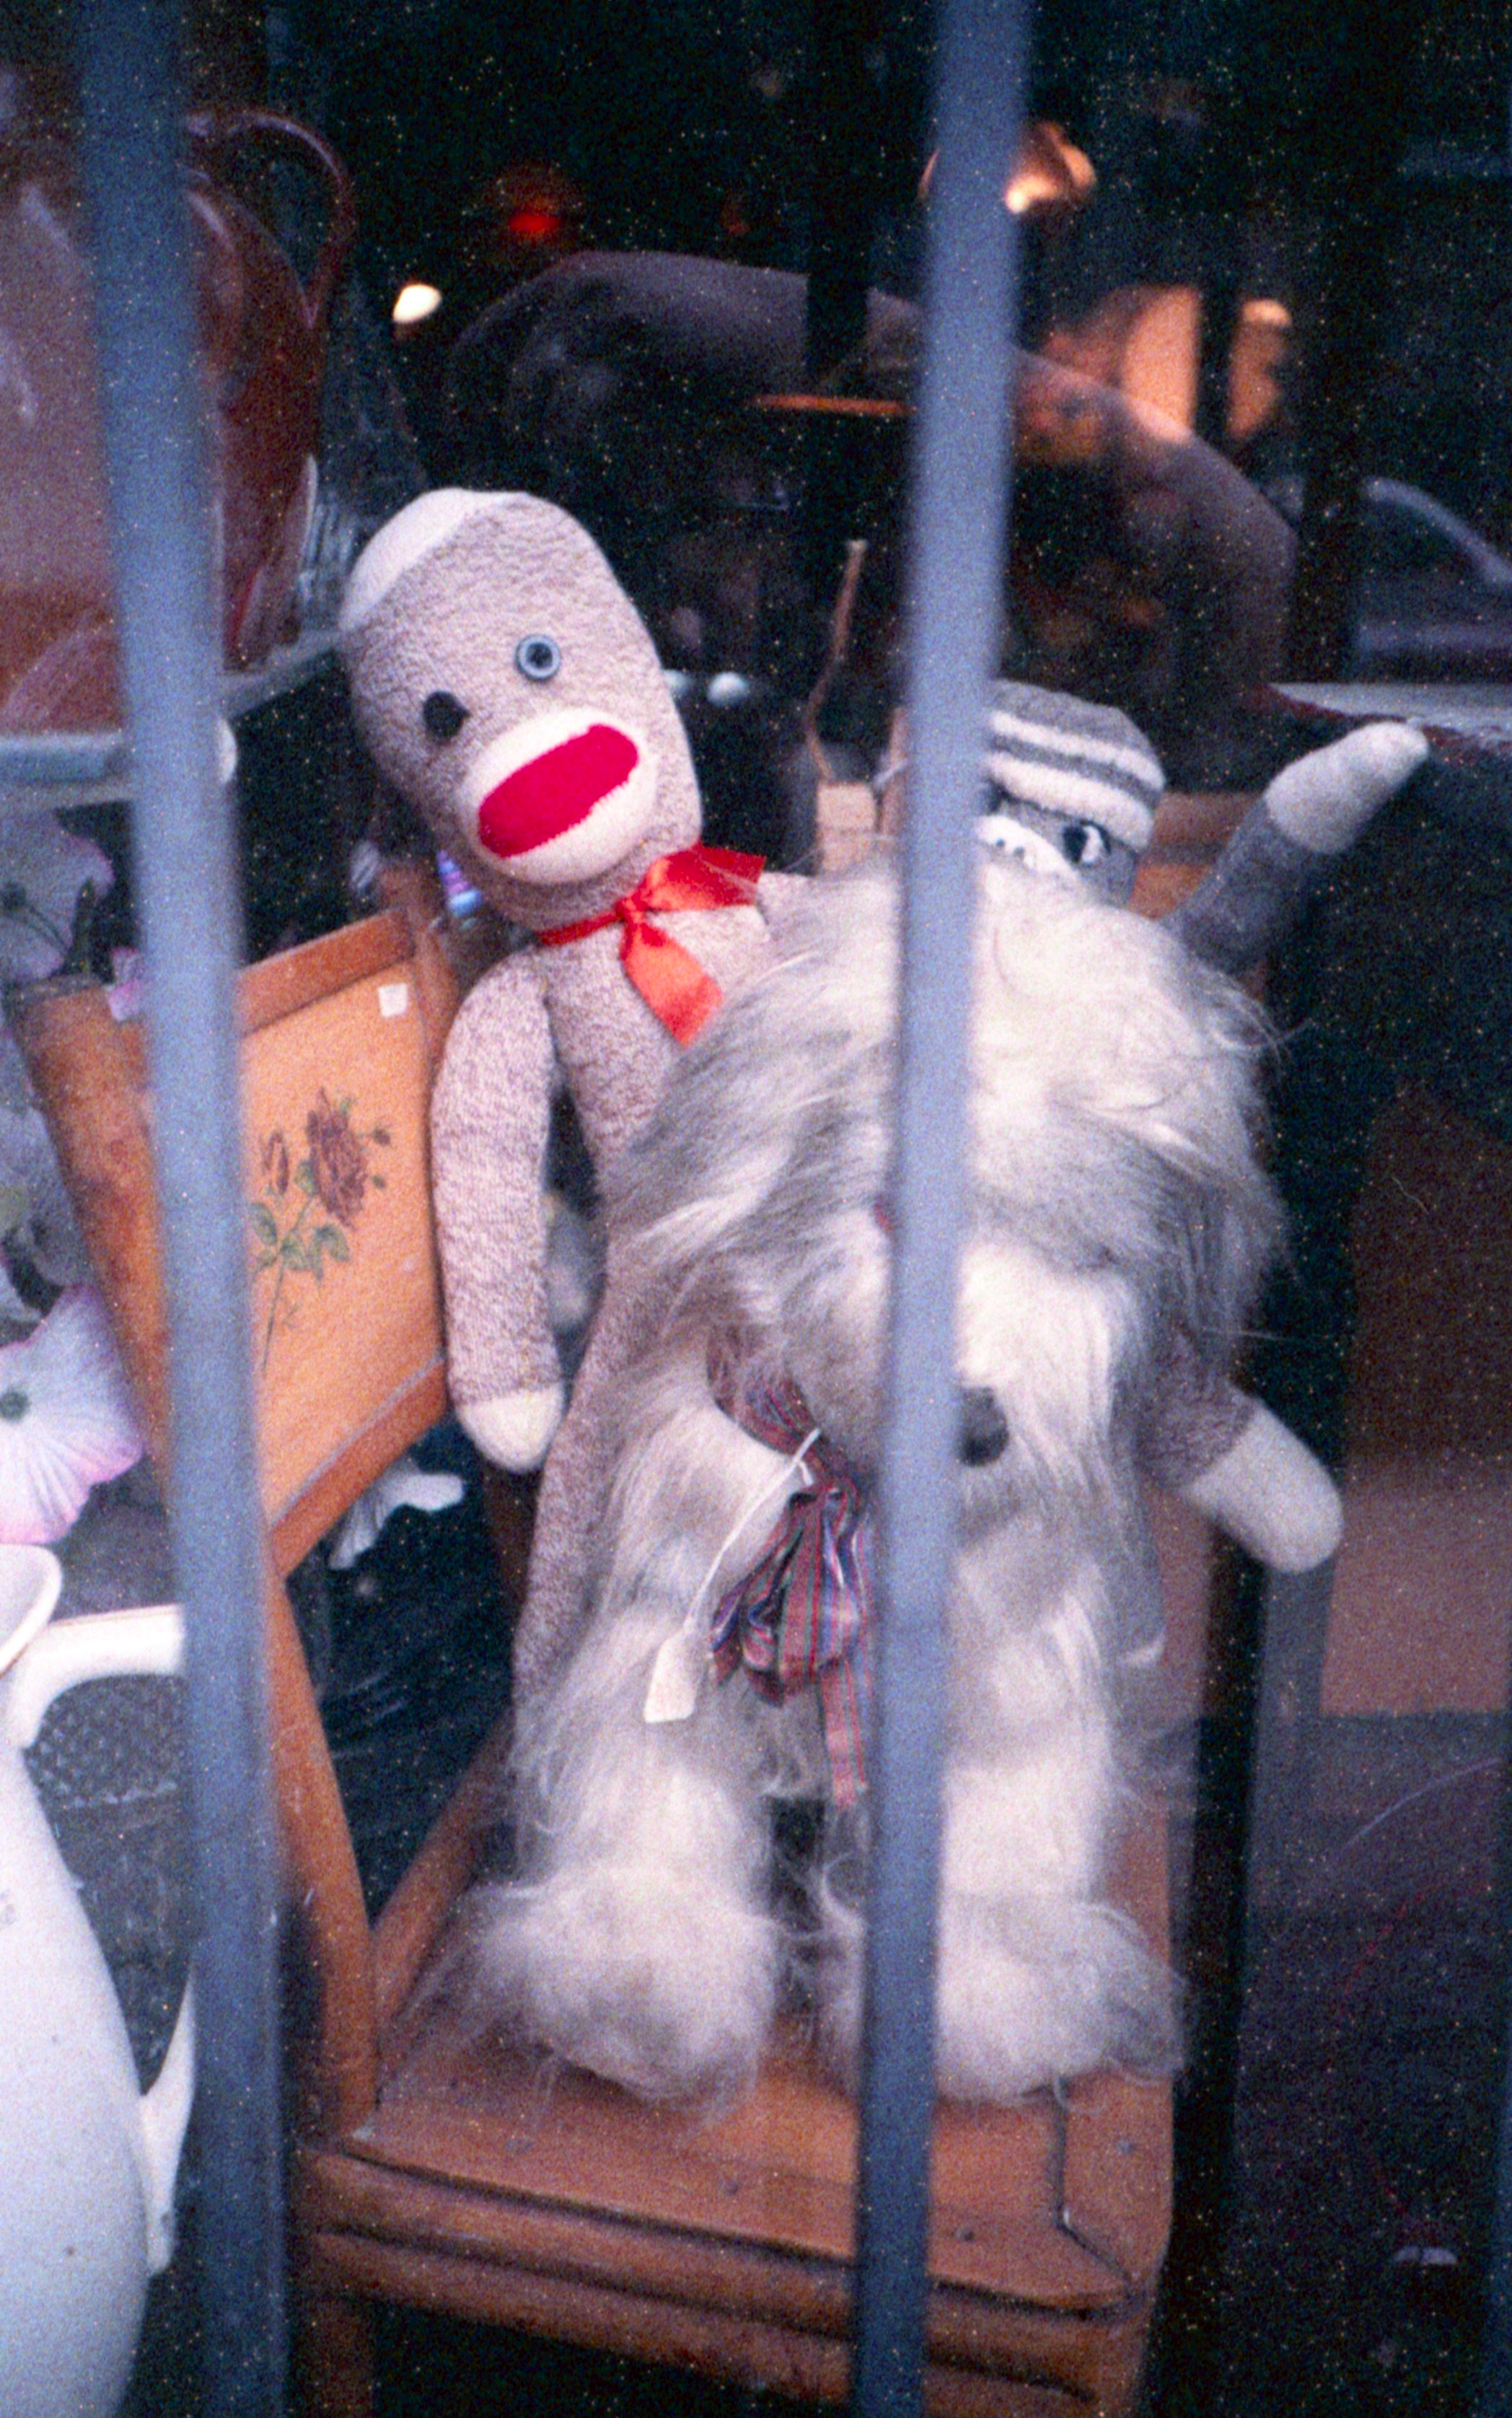
antique, window, fur, toy, bars, display, stuffed, forsale, image, lomography, sockmonkey, xpro, expiredfilm, kodakelitechrome160t, lca, lomolca, vancouverbc, crossprocessed, epsonv550, collectible, antiqueshop, behindbars, shaggydog, prisonbreak